George W. Cook

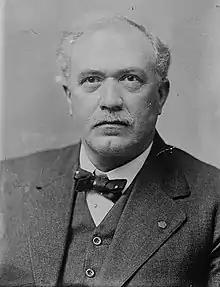
Cook, c. 1907

George Washington Cook (November 10, 1851 – December 18, 1916) was a U.S. Representative from Colorado. At eleven years of age, he ran away from home to serve during the Civil War. He was a drummer boy and then a chief regimental clerk. After the war, he completed his public school education and then attended Indiana University. His varied career included working for railroad and mining companies, and service as a mayor and a legislator. He was department commander for the Grand Army of the Republic.